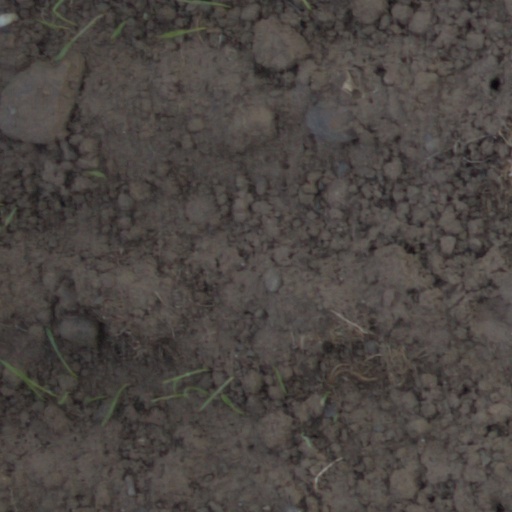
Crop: wheat